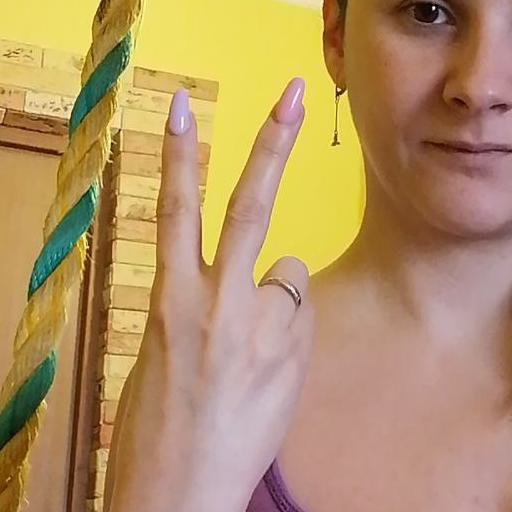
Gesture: peace_inverted